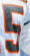
Number: 5